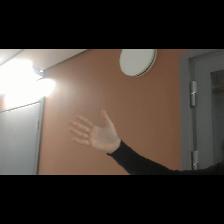
Label: Human